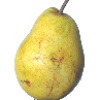
Label: pear_monster